Council of People's Commissars of the Russian Soviet Federative Socialist Republic

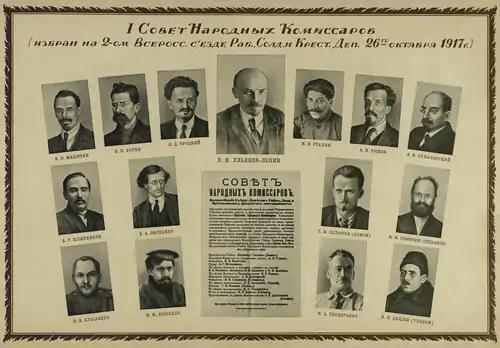

The vacant post of People's Commissar for Rail Affairs later took Mark Elizarov. On November 12, in addition to the Decree establishing the Council of People's Commissars, Alexandra Kollontai, the first woman minister in the world, was appointed People's Commissar of State Charity. On November 19, Edward Essen was appointed Commissar of State Control.